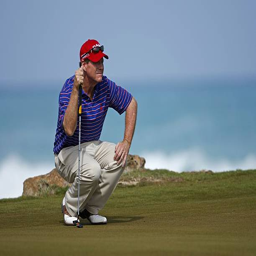
golfer lines up a putt on # during the second round held .